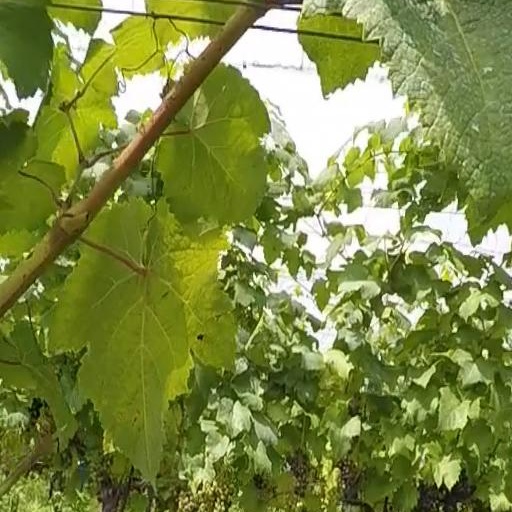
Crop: grape